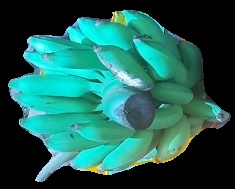
Variety: elakki-bale
Grade: grade2